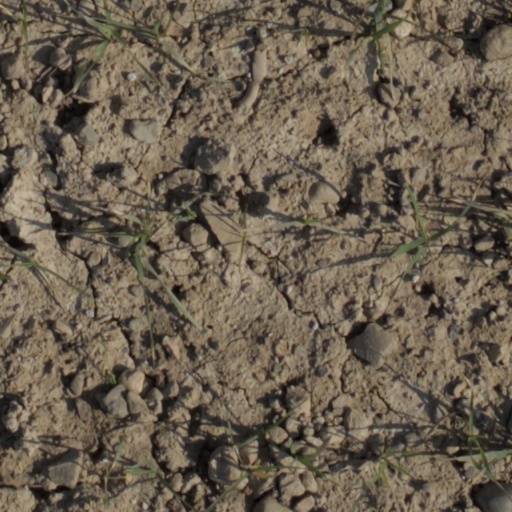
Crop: wheat